Loudoun Hill

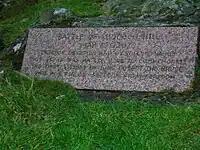
Commemorative Loudoun Hill summit stone

The historic Battle of Loudoun Hill took place in 1307. Robert the Bruce, following his time in hiding after the Battle of Methven, had begun his campaign to wrest his kingdom back from Edward I of England. He claimed his first major victory over the English at the Battle of Glen Trool in April 1307.